Regional Museum, Bydgoszcz

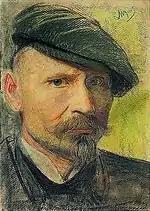
Selfportrait of Leon Wyczółkowski in flat cap

In autumn 2007, the museum in Bydgoszcz took over under its supervision a complex of Nazi-factory buildings, located in the forest, in the south-east of the city. The ensemble was built during World War II in order to produce explosives and ammunition for the German war effort. It was manned by thousands of prisoners of war and forced laborers from all over Europe, under the supervision of German specialists.